Bruguiera cylindrica

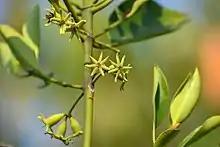
Flower of "Bruguiera cylindrica" in Kerala

Bruguiera cylindrica is a small tree in the mangrove family Rhizophoraceae, native to tropical Asia and Australia. It was first described in 1827 and has the conservation status of least concern.